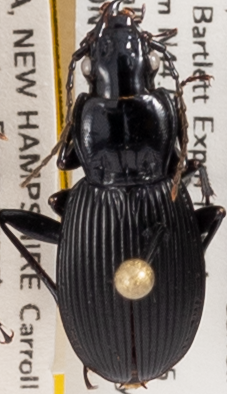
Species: Pterostichus lachrymosus
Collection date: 2021-06-02
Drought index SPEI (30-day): -1.594
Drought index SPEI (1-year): -1.19
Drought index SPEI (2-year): -0.642